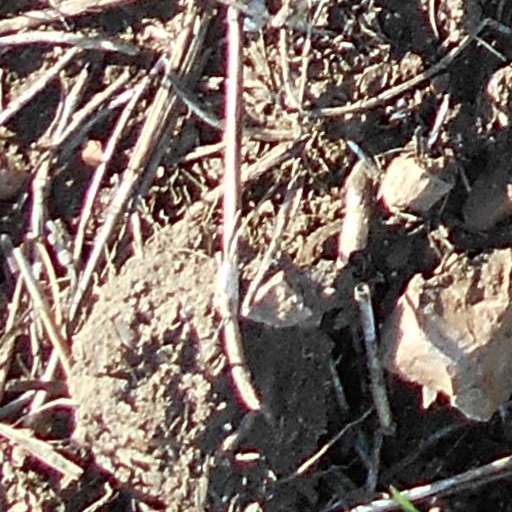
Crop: wheat